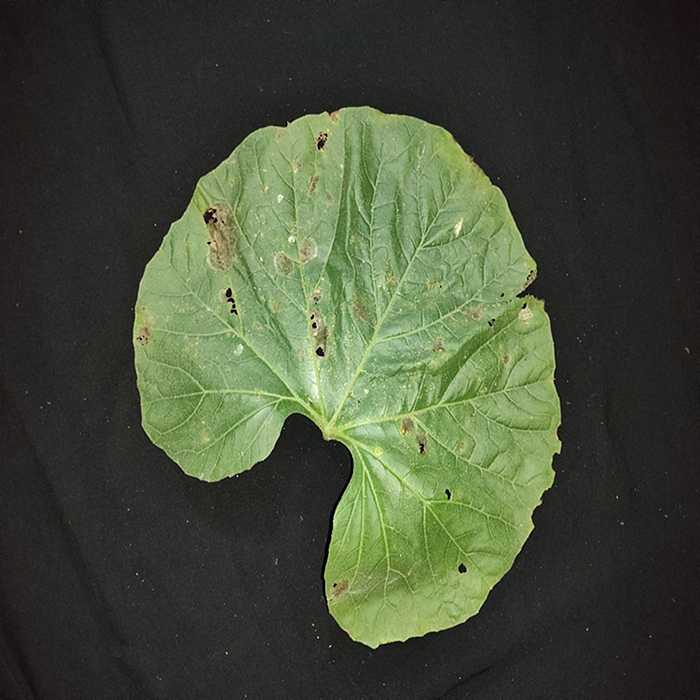
Plant: Bottle gourd
Label: Anthracnose